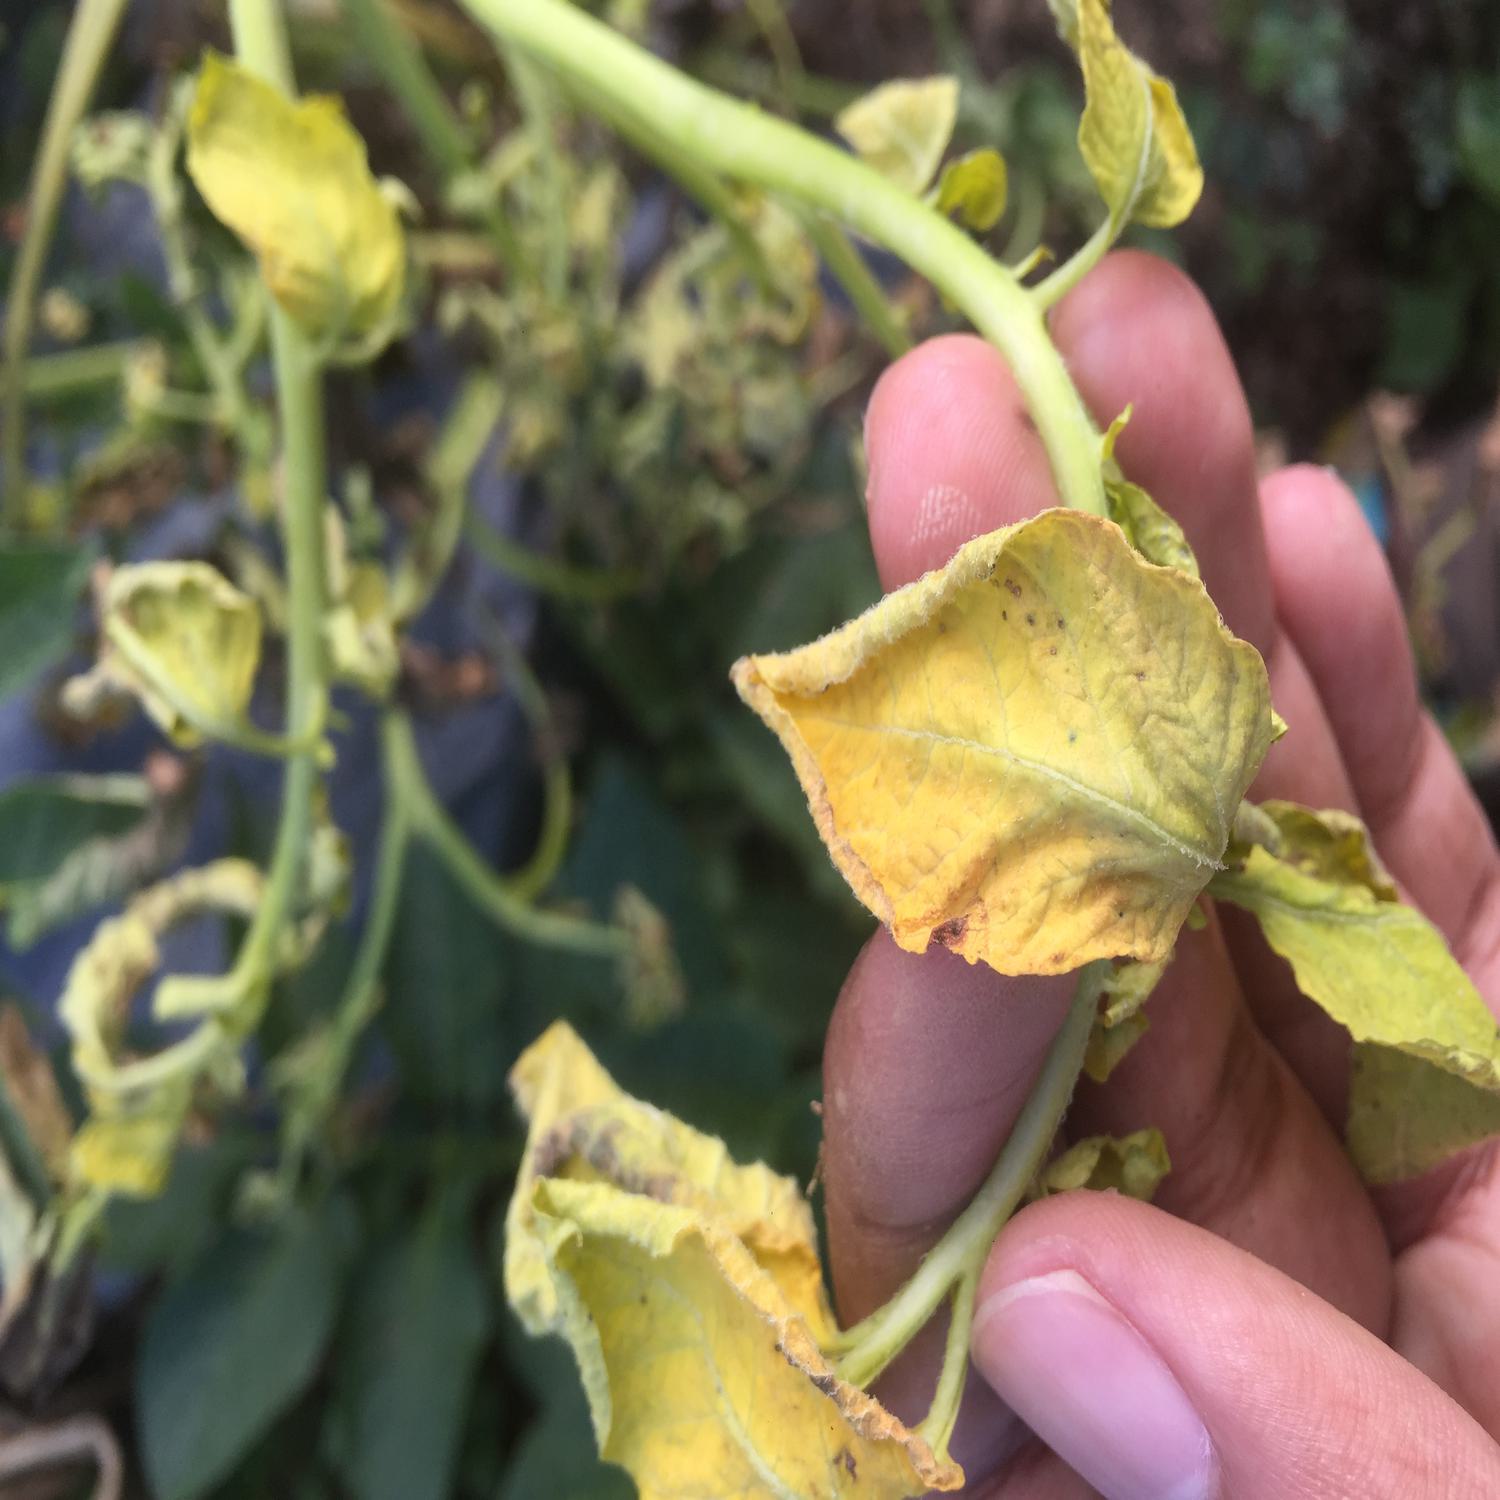
Label: Nematode